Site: brandenburg
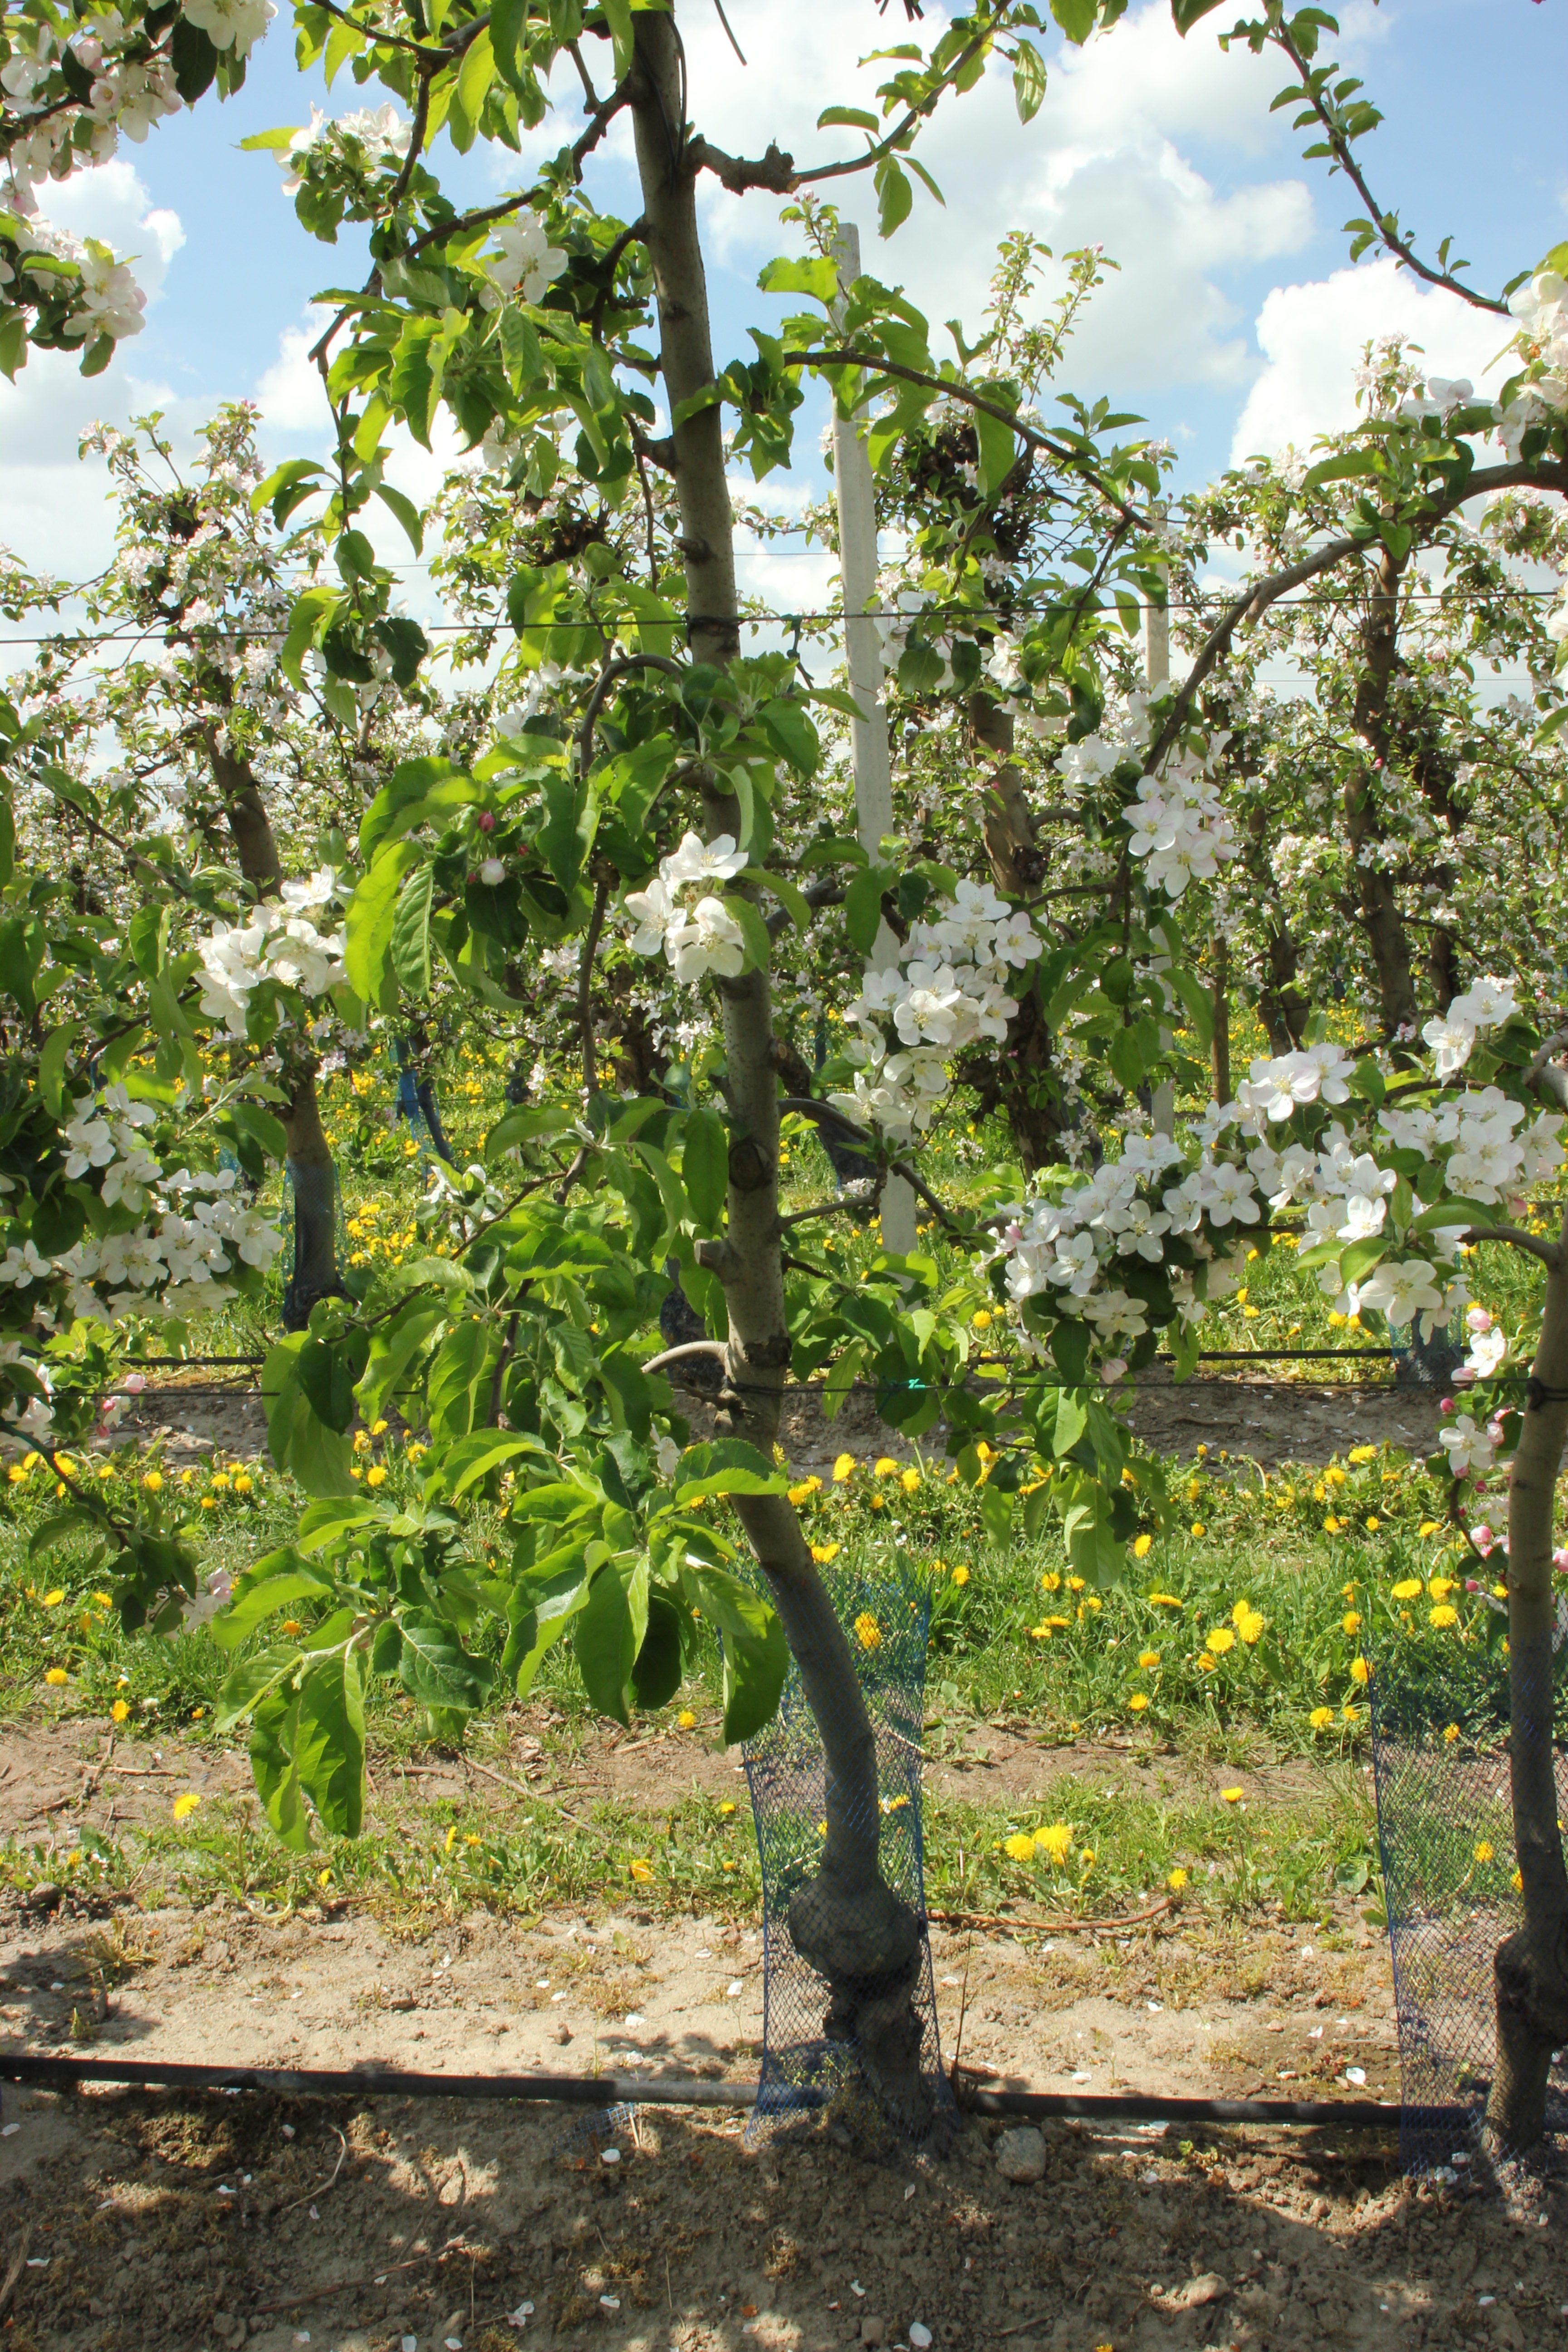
Growth stage (BBCH 65): Flowering